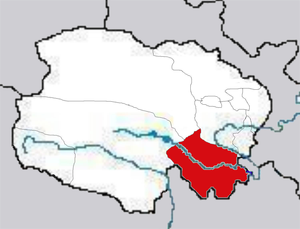
La préfecture autonome tibétaine de Golog dans la province du Qinghai